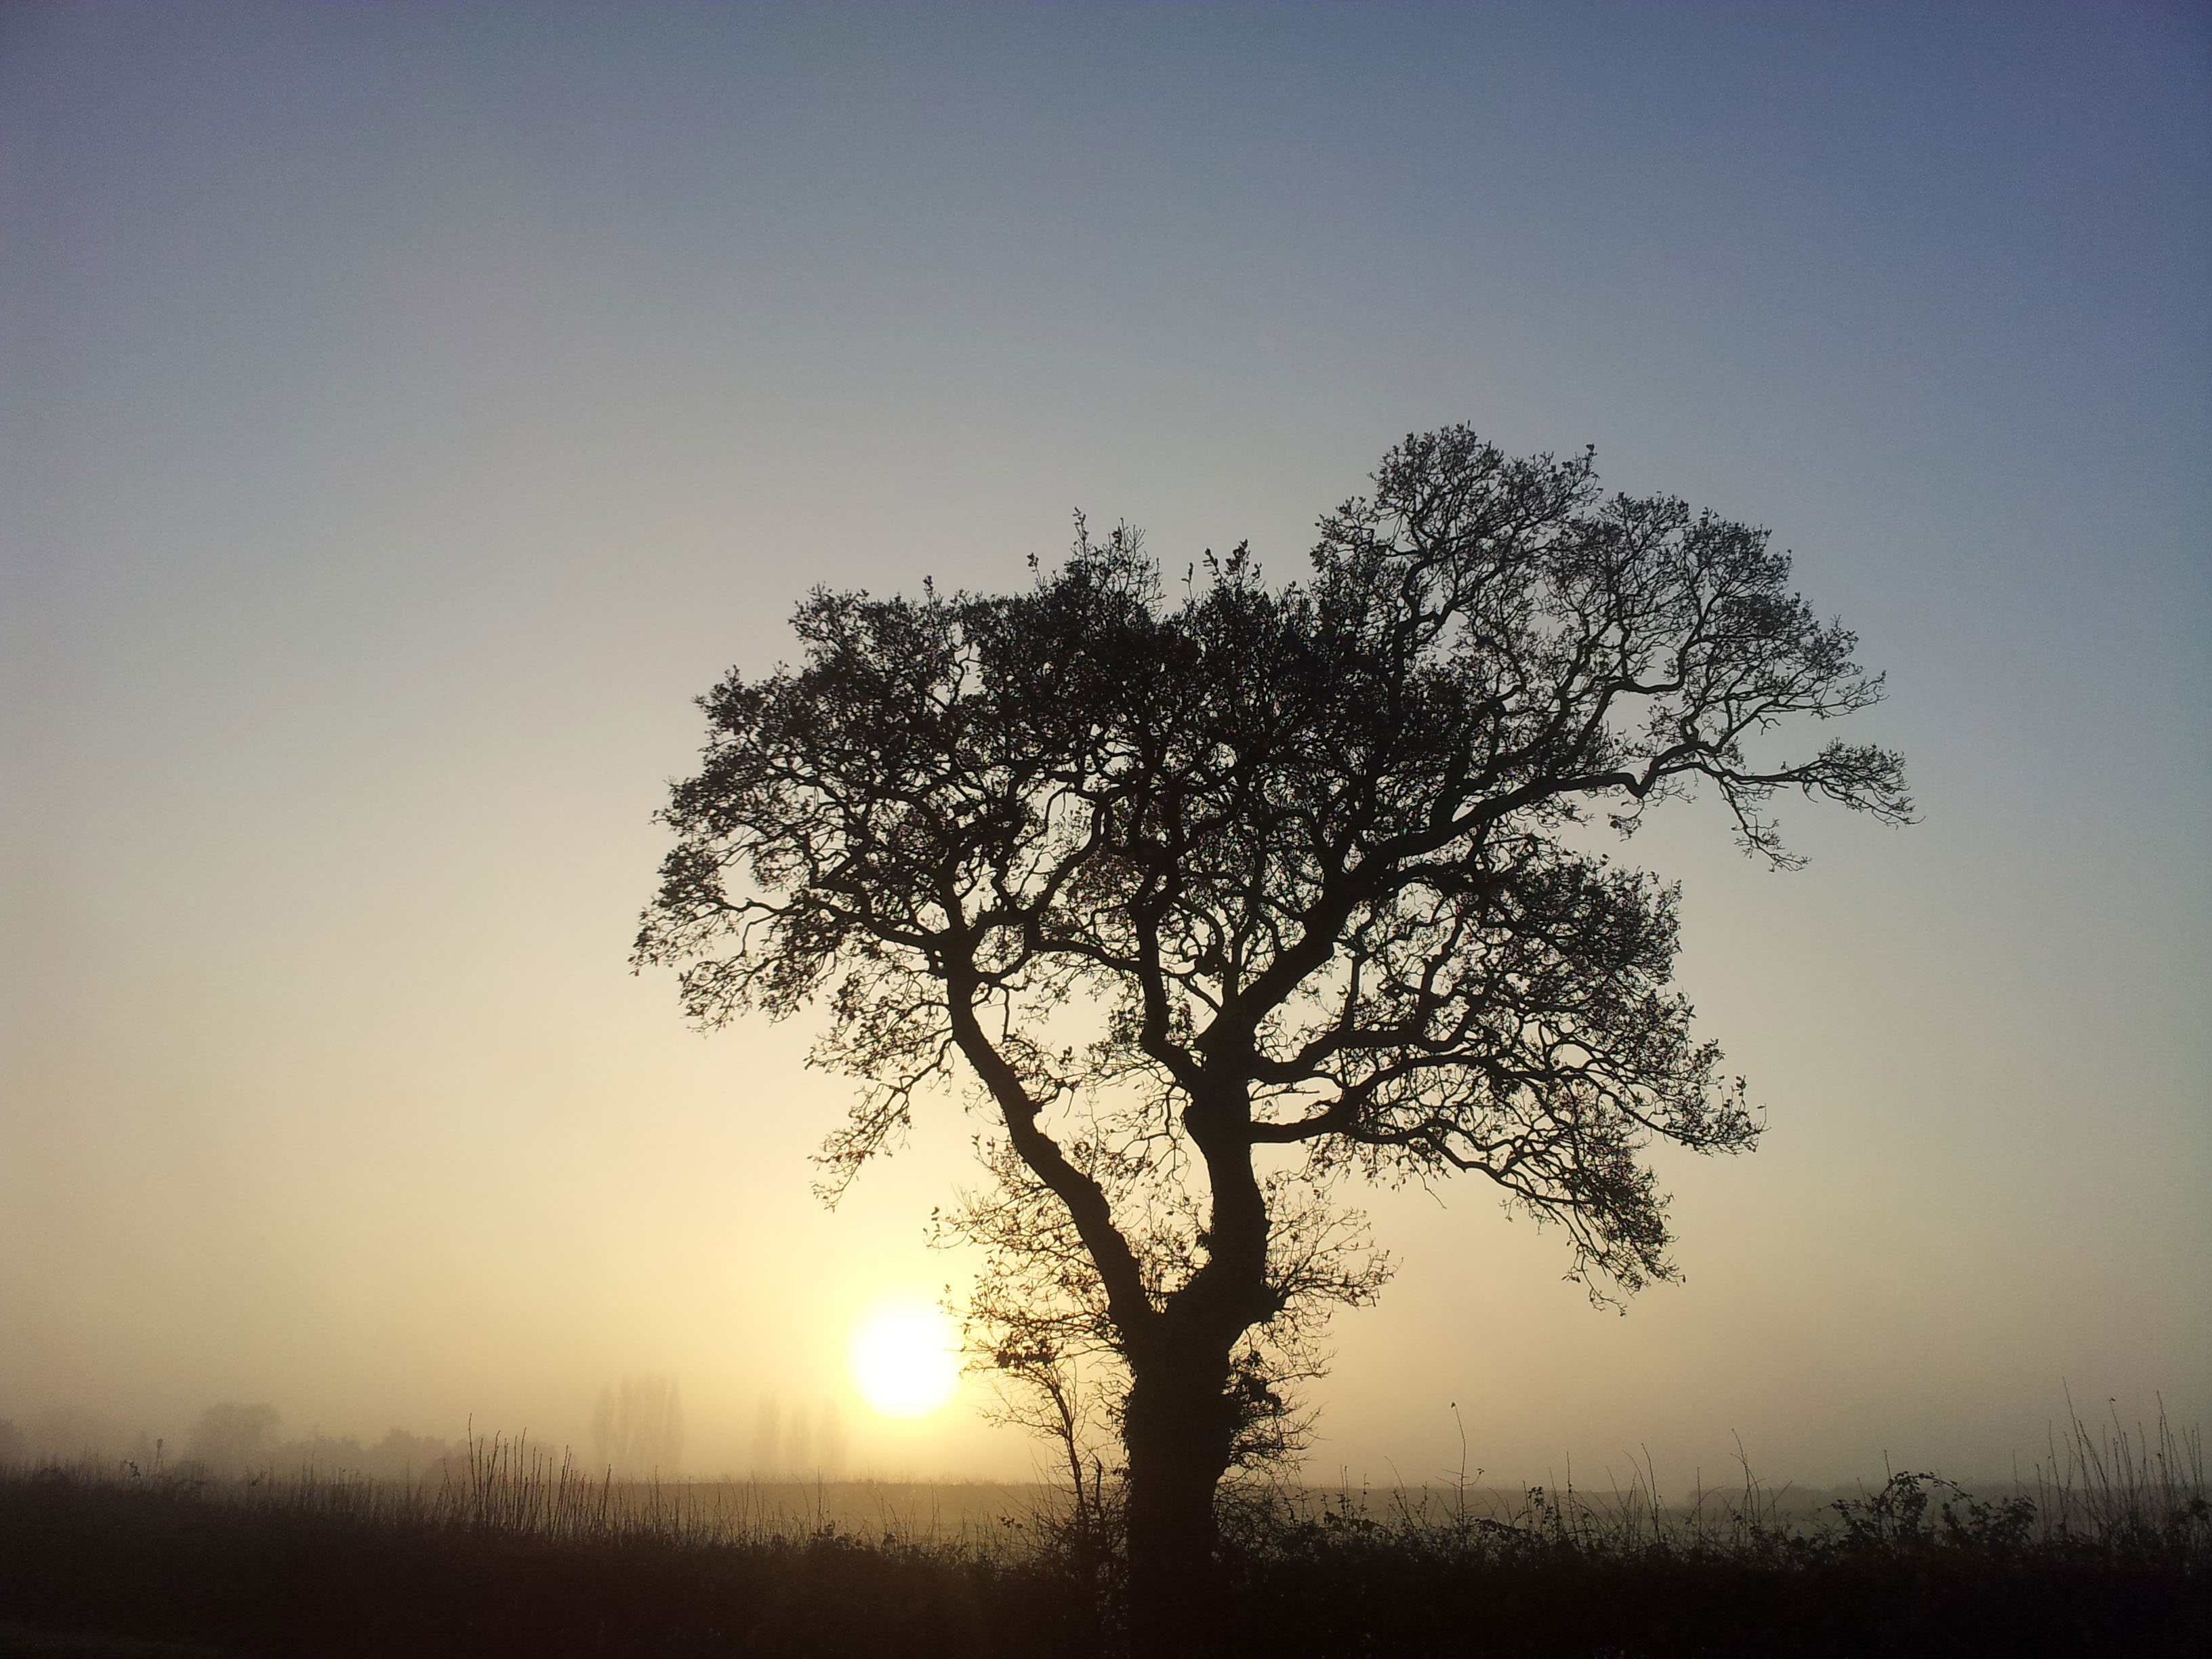
tree, nature, horizon, branch, silhouette, cloud, plant, sky, sun, sunrise, sunset, mist, field, sunlight, morning, dawn, atmosphere, dusk, evening, savanna, atmospheric phenomenon, woody plant